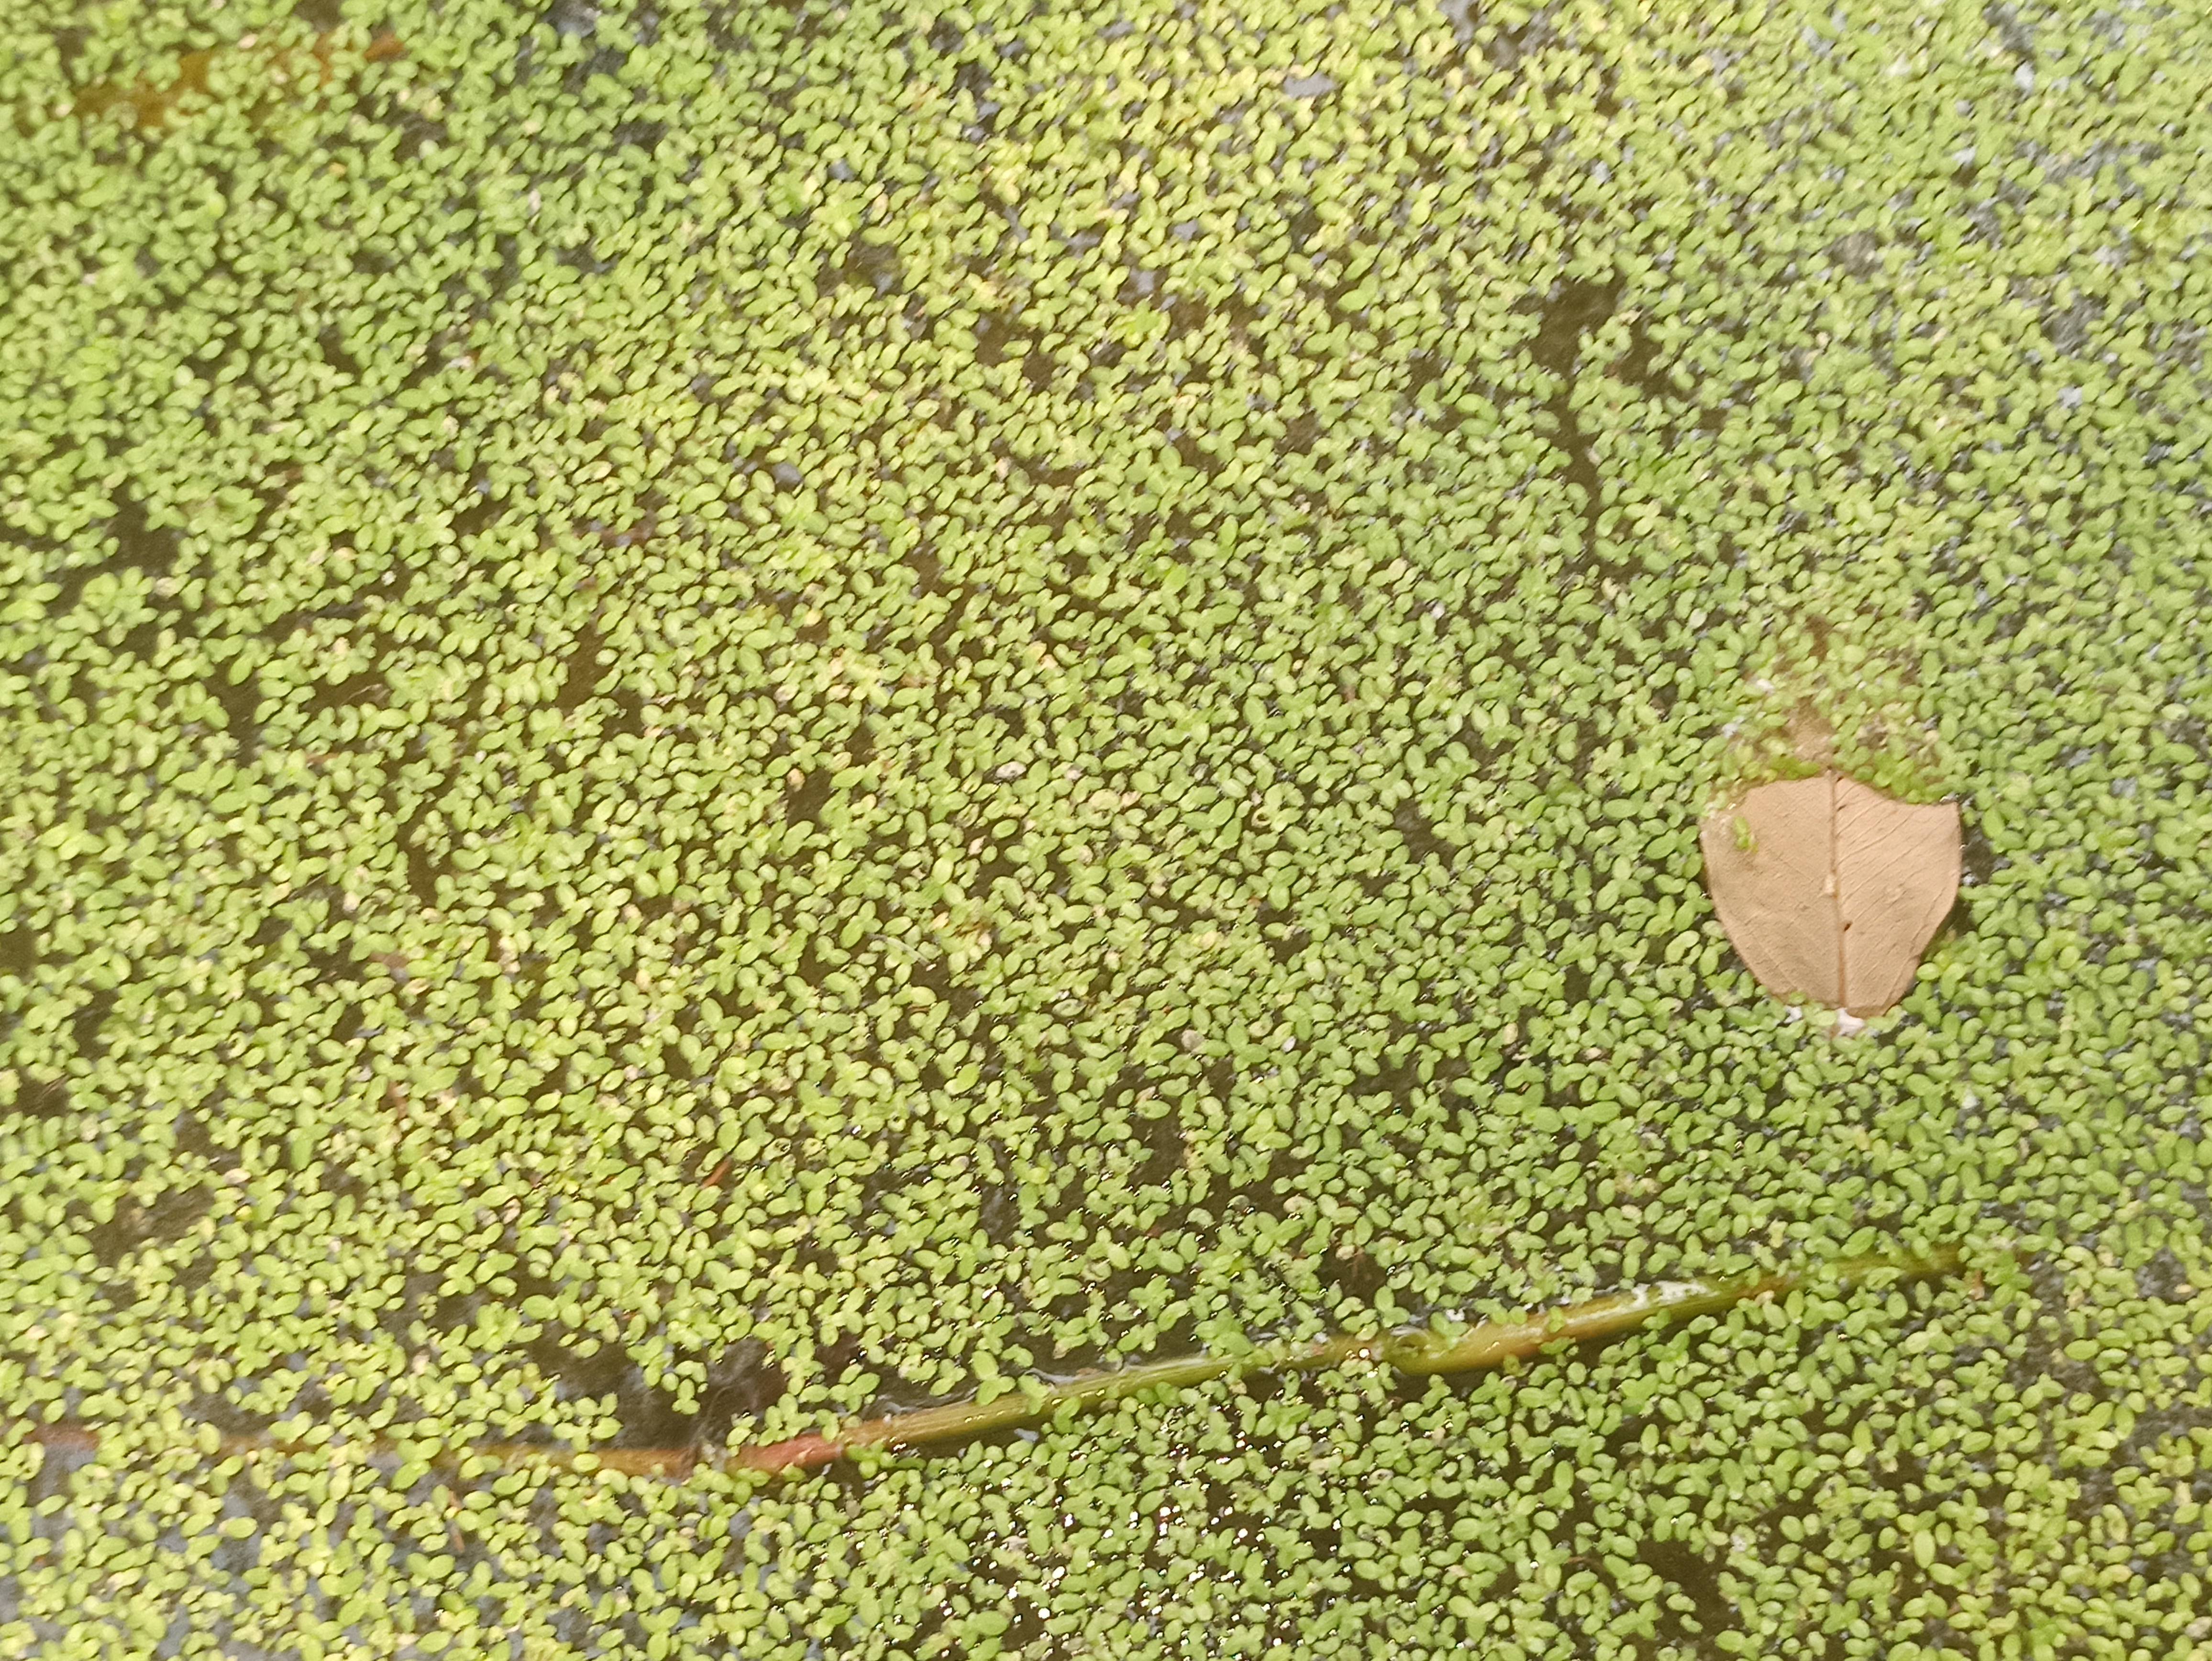
Species: Common Duckweeds (Lemna minor)